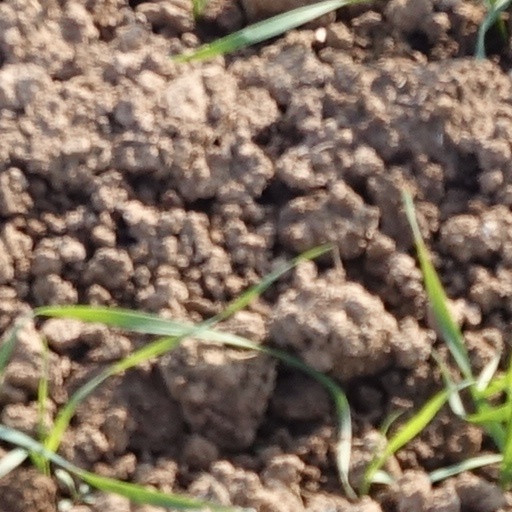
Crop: wheat